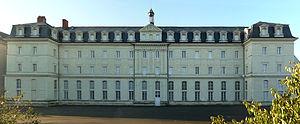
L'abbaye Saint-Serge d'Angers est un monastère situé dans la ville d'Angers, en France. La première mention du monastère date de 705. Vers l'an 1000 elle est reprise par des bénédictins.
Cet article recense les monuments historiques de France classés en 1840, la première protection de ce type dans le pays.
Le lycée général et technologique Joachim-du-Bellay est un lycée d'enseignement général et technologique de l'académie de Nantes. Il est situé dans le quartier Saint-Serge d'Angers, au 1 avenue Marie Talet.